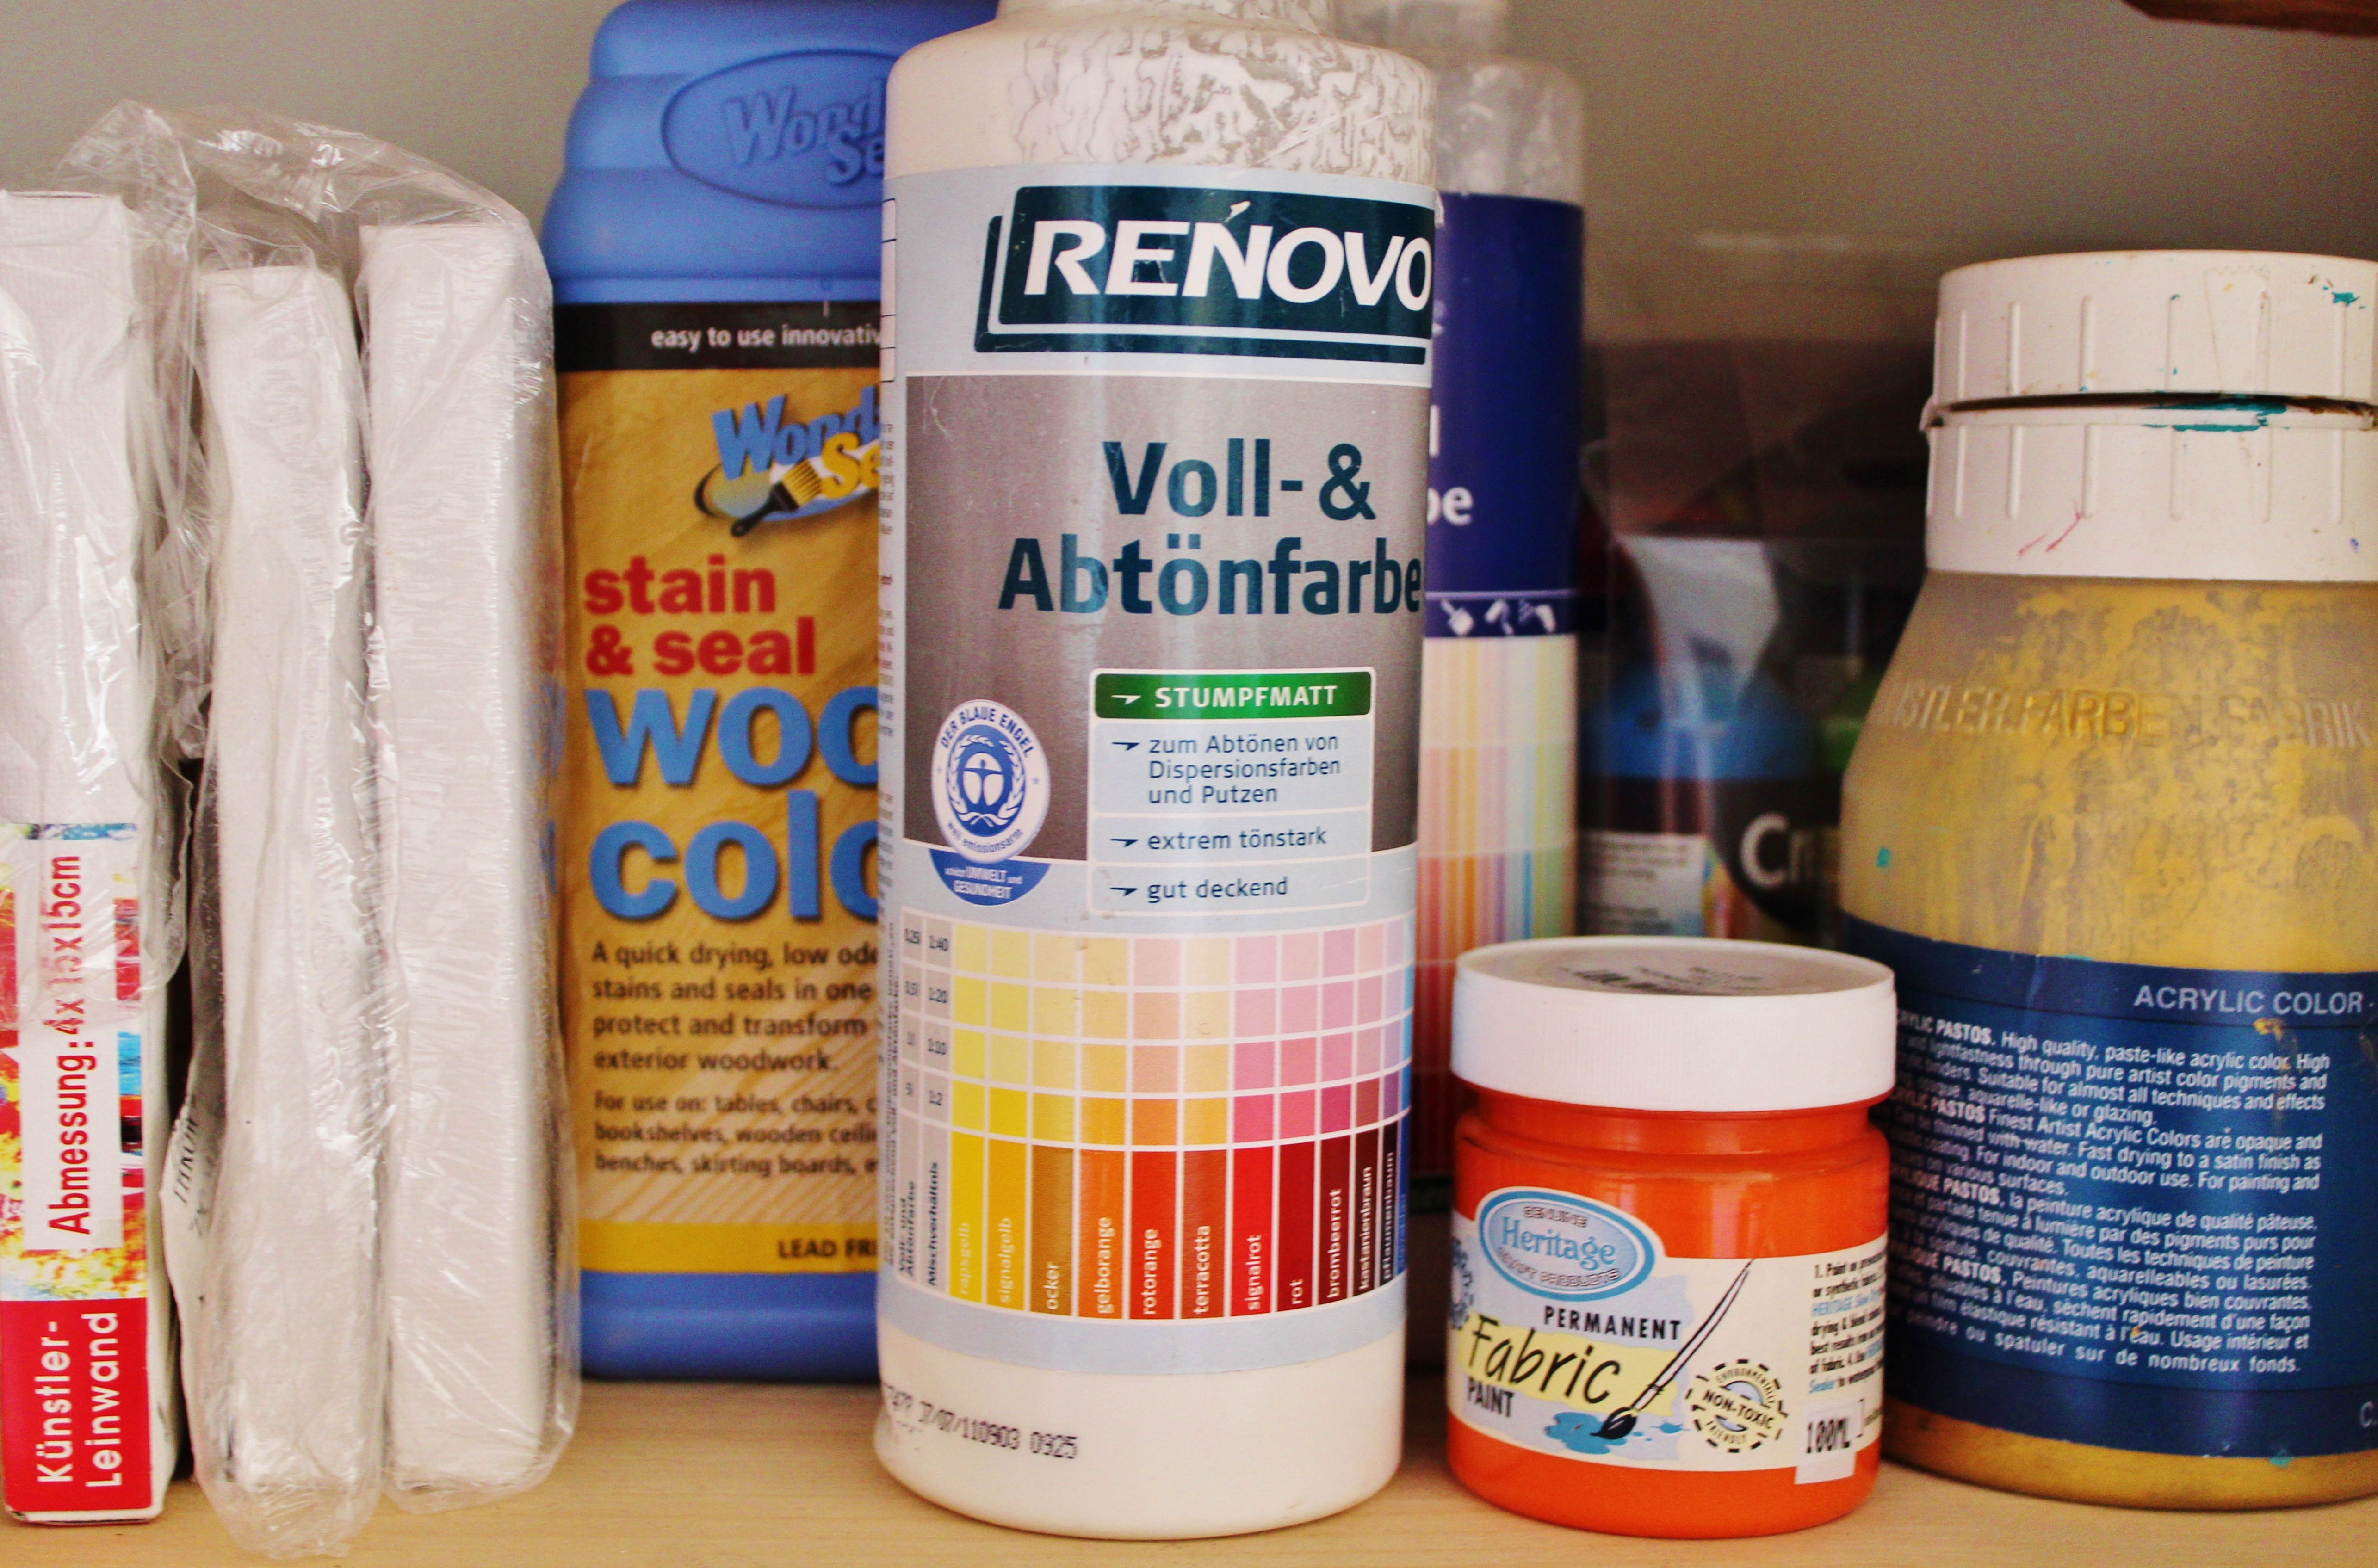
color, paint, material, product, creativity, canvas, acrylic paint, dietary supplement